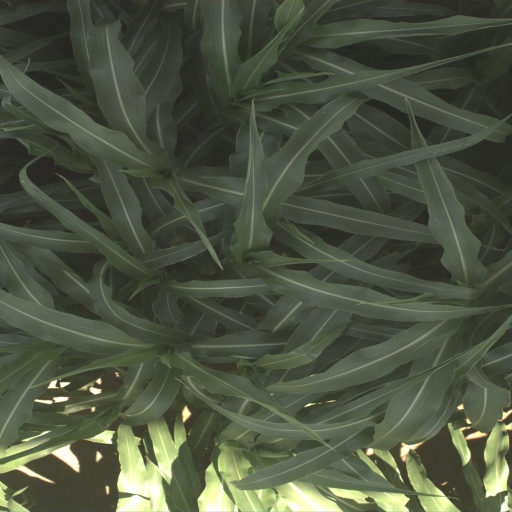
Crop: sorghum